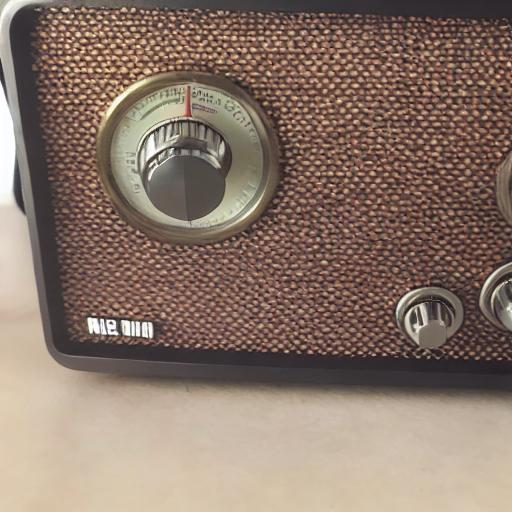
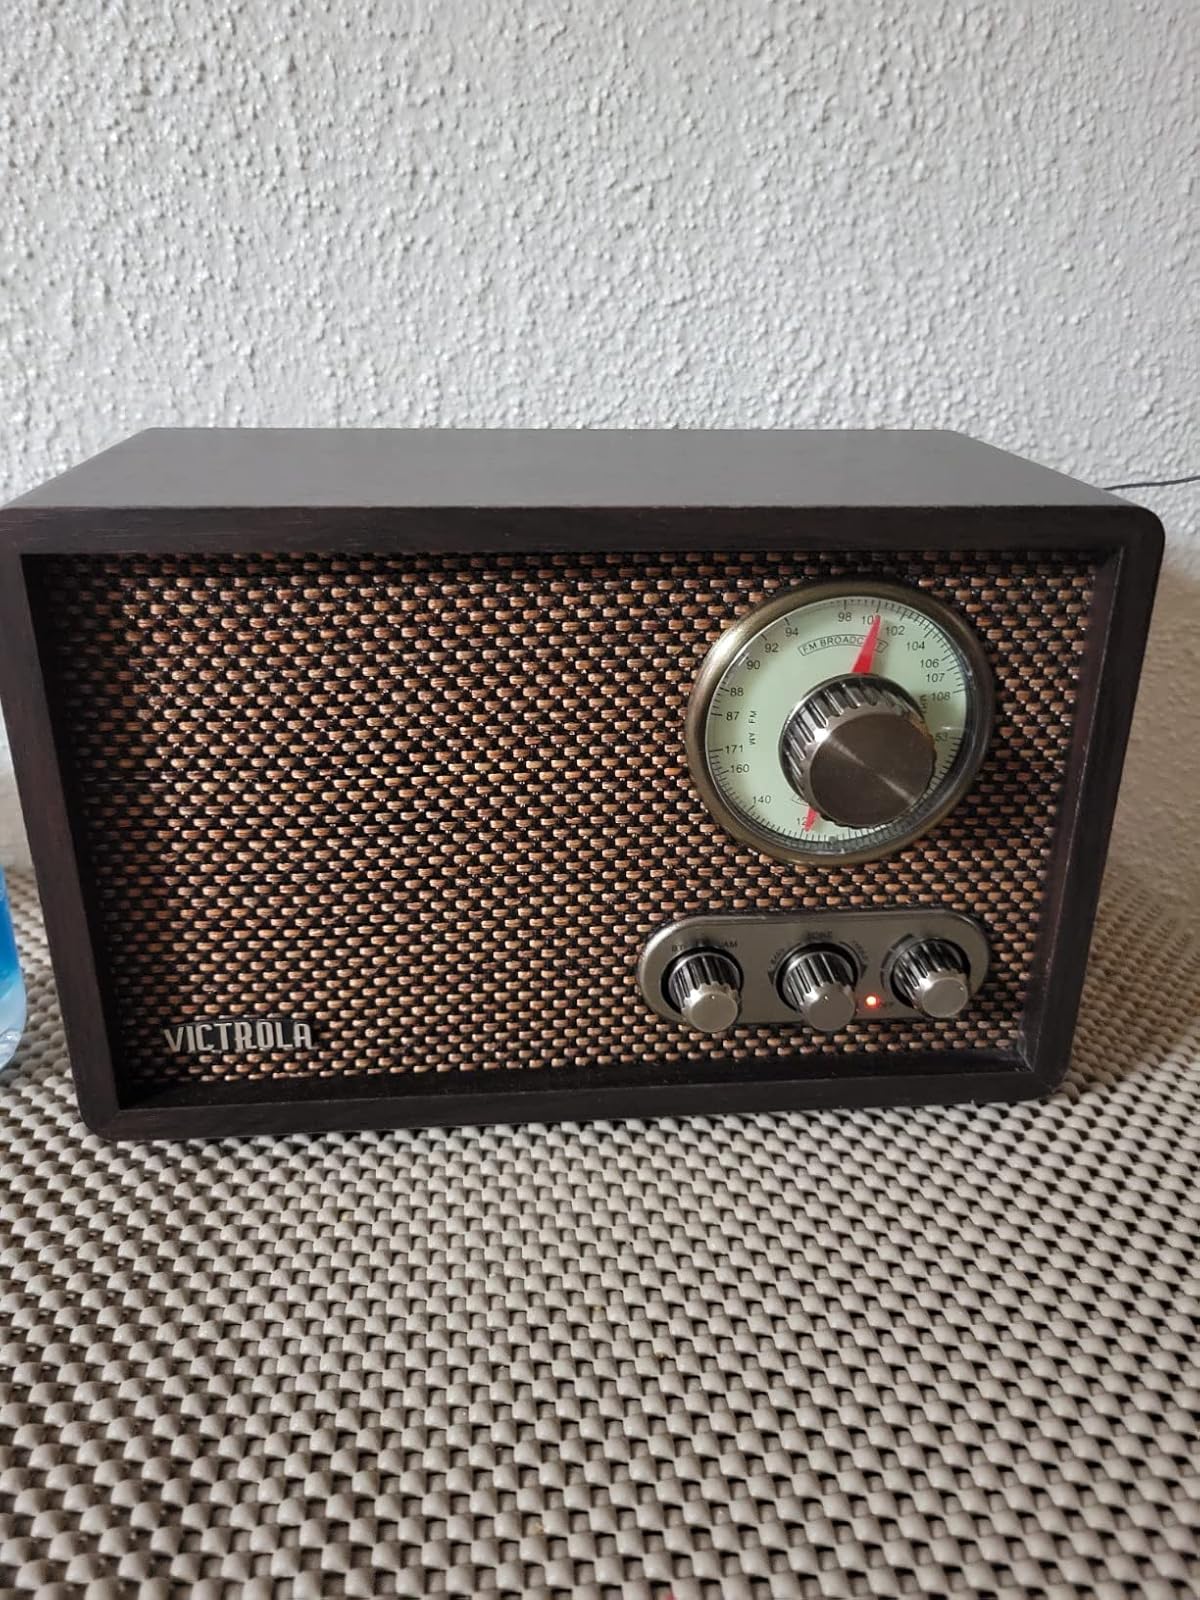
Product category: radio
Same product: no